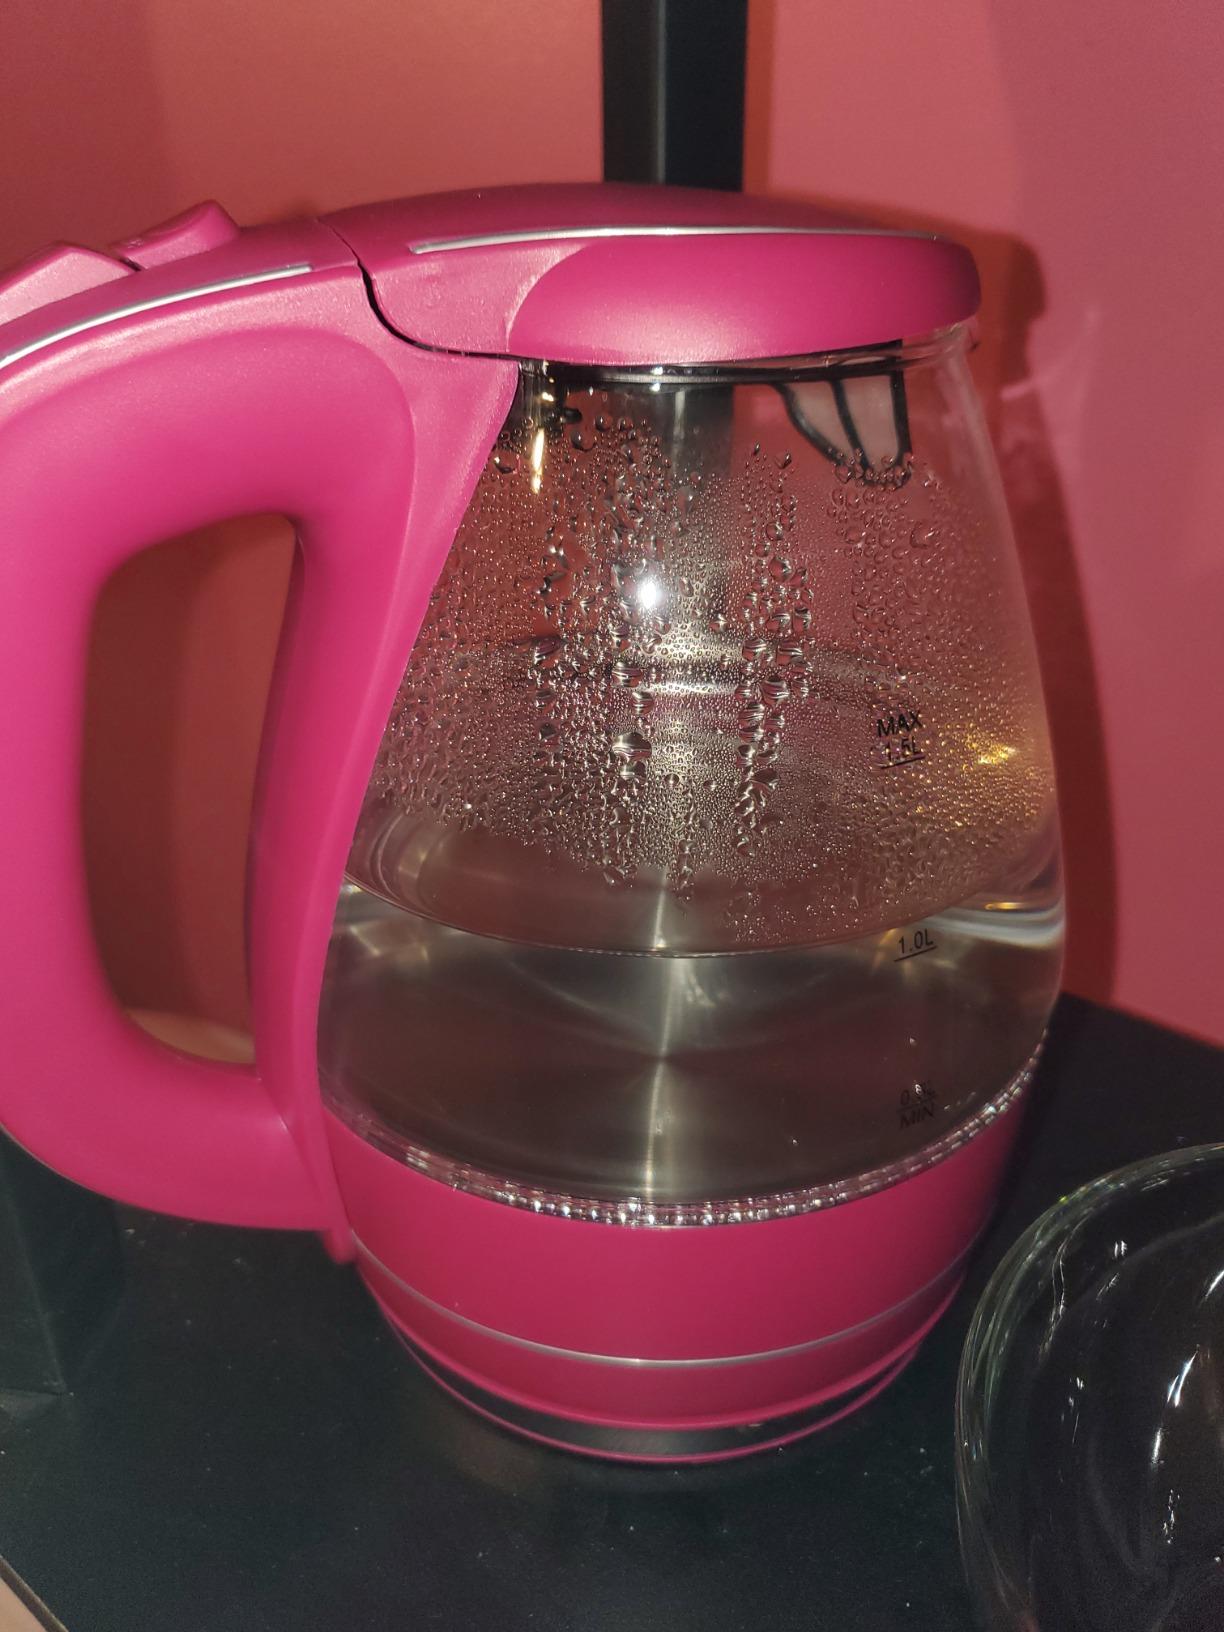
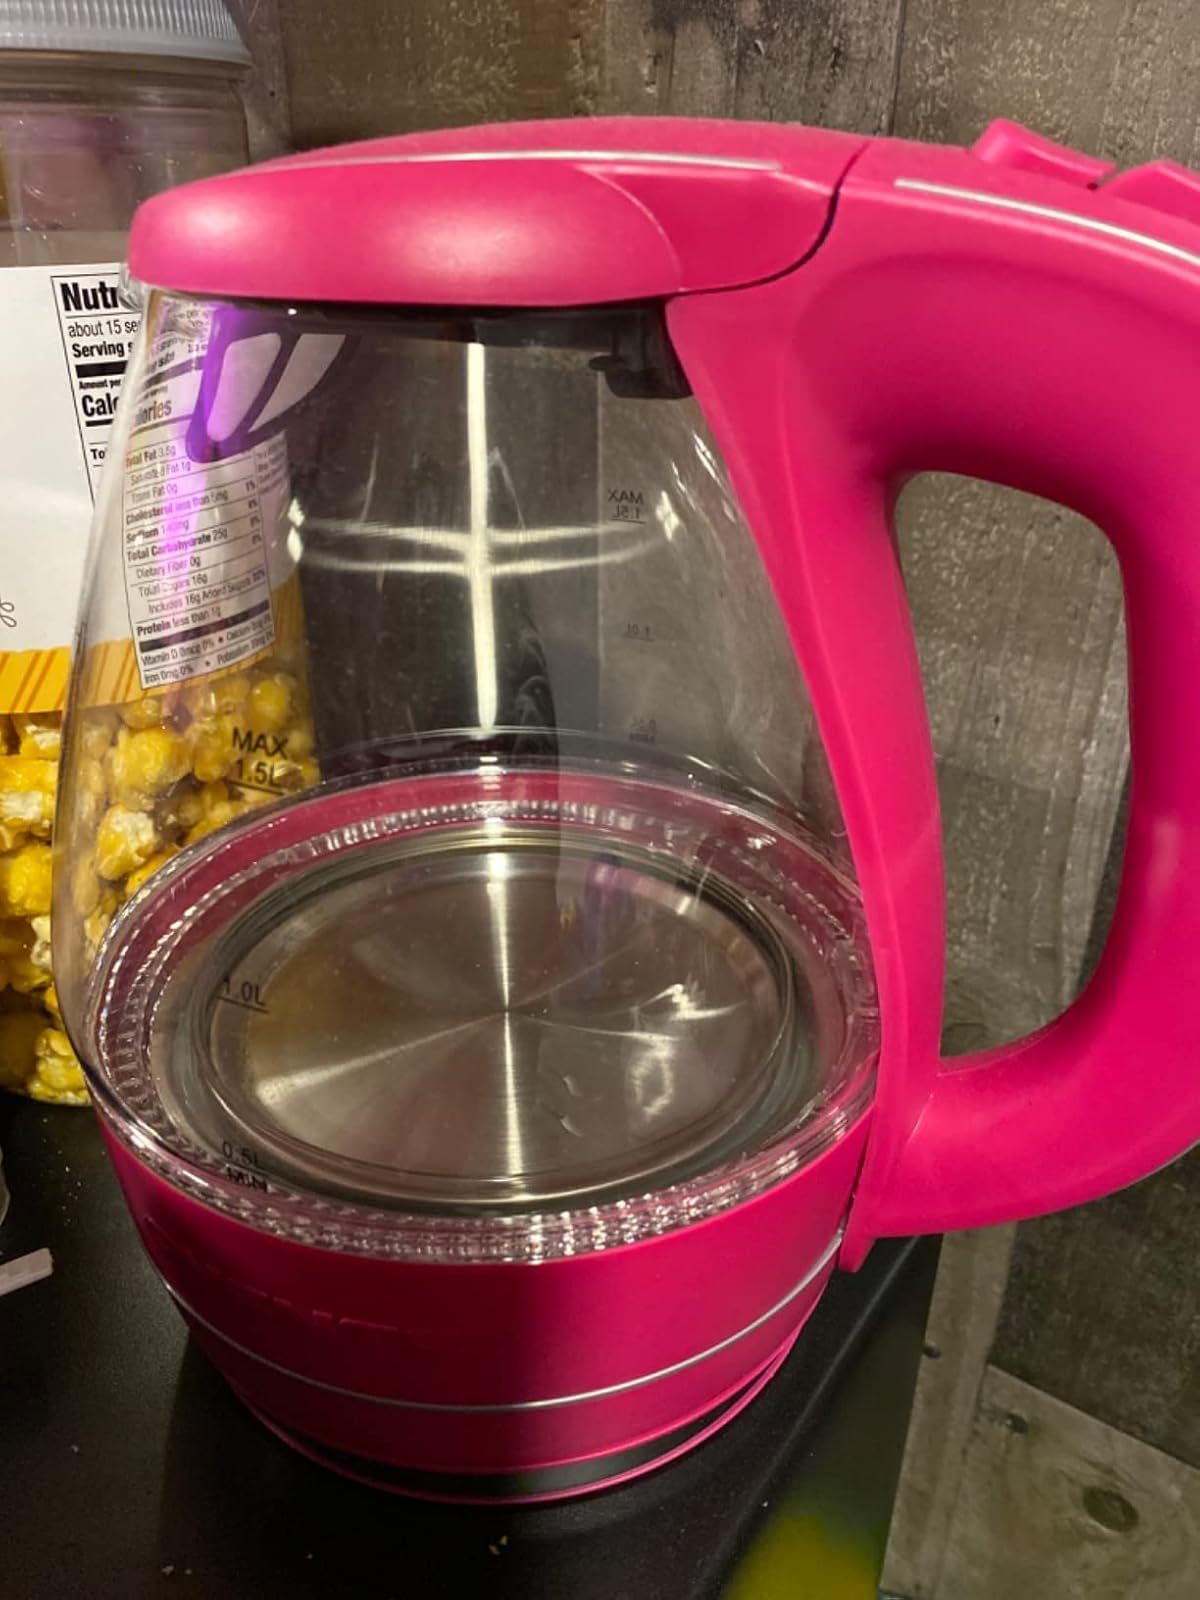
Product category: items_kettle
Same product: yes